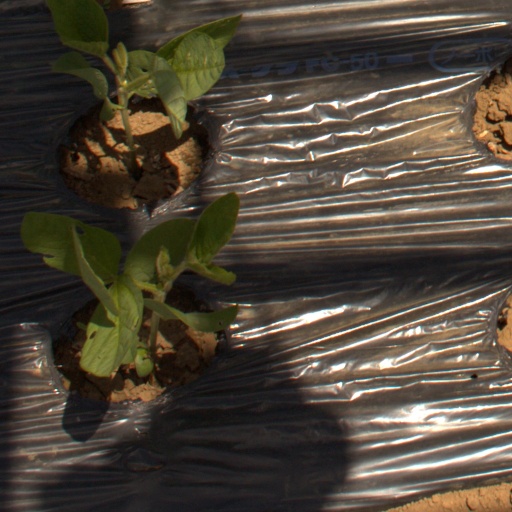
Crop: Jerusalem artichoke